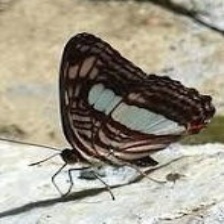
Species: Iphiclus sister